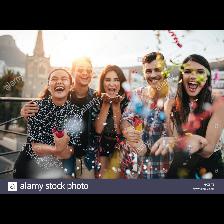
Label: Human